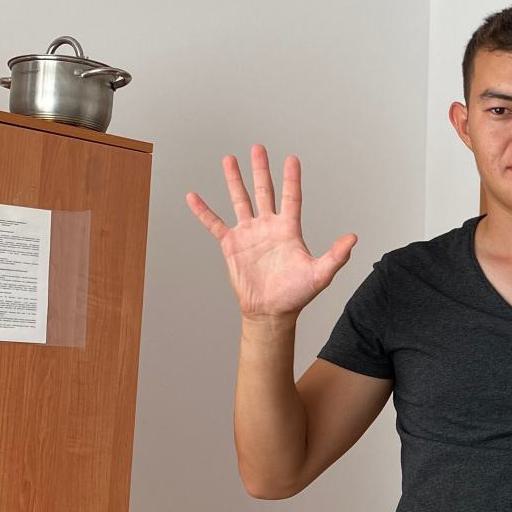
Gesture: palm